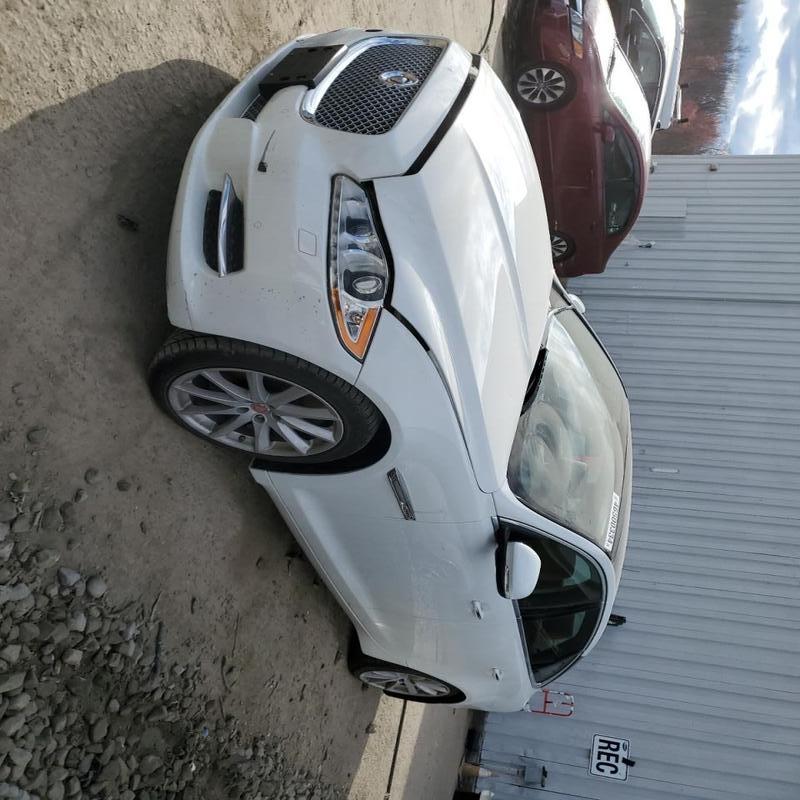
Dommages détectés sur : pare-choc avant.
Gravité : mineur